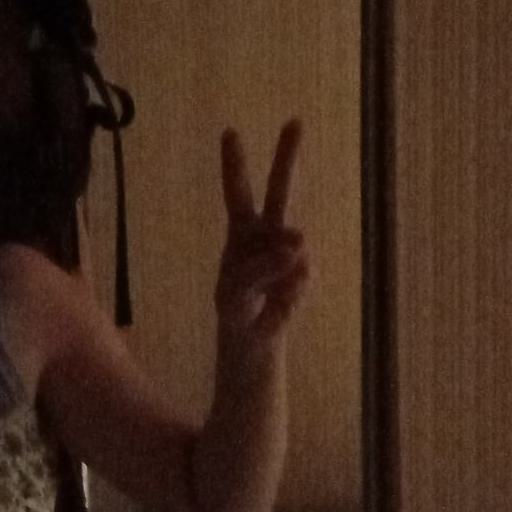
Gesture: peace